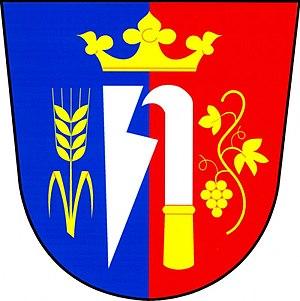
Tasovice est une commune du district de Znojmo, dans la région de Moravie-du-Sud, en République tchèque. Sa population s'élevait à 1 366 habitants en 2019.